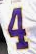
Number: 4